Asia Motor Technologies France

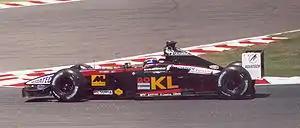
Asiatech engined Minardi of Mark Webber at the 2002 French Grand Prix.

Asiatech was the trade name of Asia Motor Technologies France, a company founded in 2000 by Japanese private capital under the leadership of Dr. John Gano and Enrique Scalabroni, which purchased the assets of the Peugeot Formula One programme at the end of the 2000 season. Its mandate was to acquire top-level European engine technology for Asia and to create an Asian-themed F1 team. It increased staffing from 170 to 221 employees, supplied its engines in development for testing at no cost to minor teams in 2001 and 2002, and had designed and presented the wind-tunnel model of its original F1 chassis when its Japanese private funding was cut in 2002. Asiatech returned the staff and facilities it had acquired back to Peugeot and wound down at the end of the 2002 season.